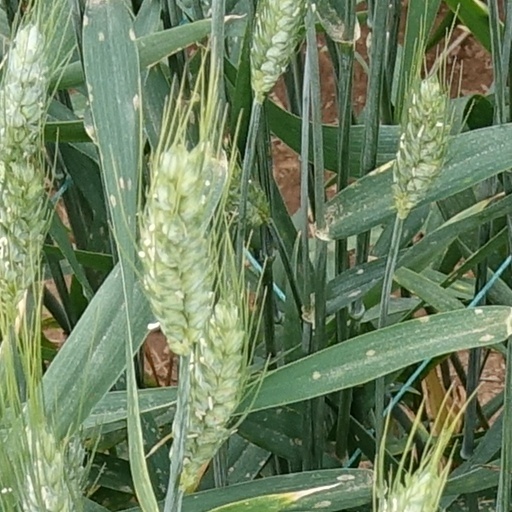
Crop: wheat